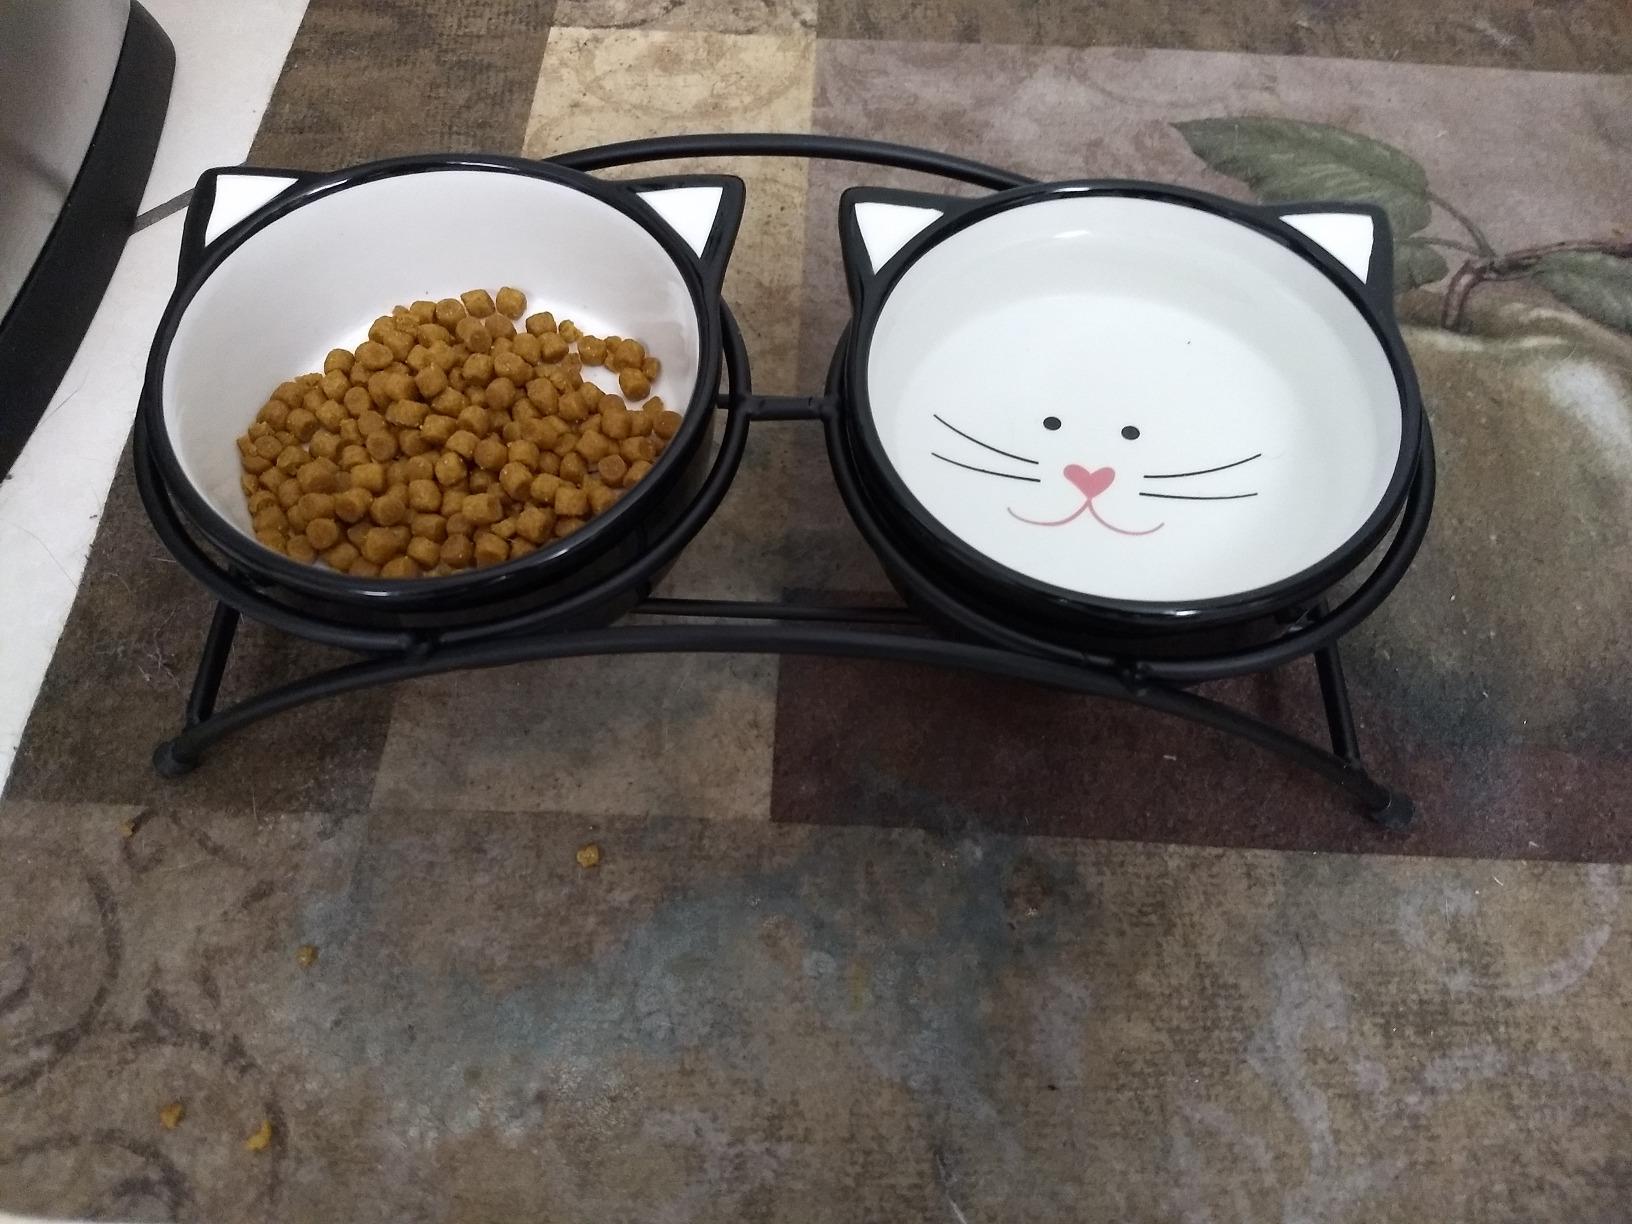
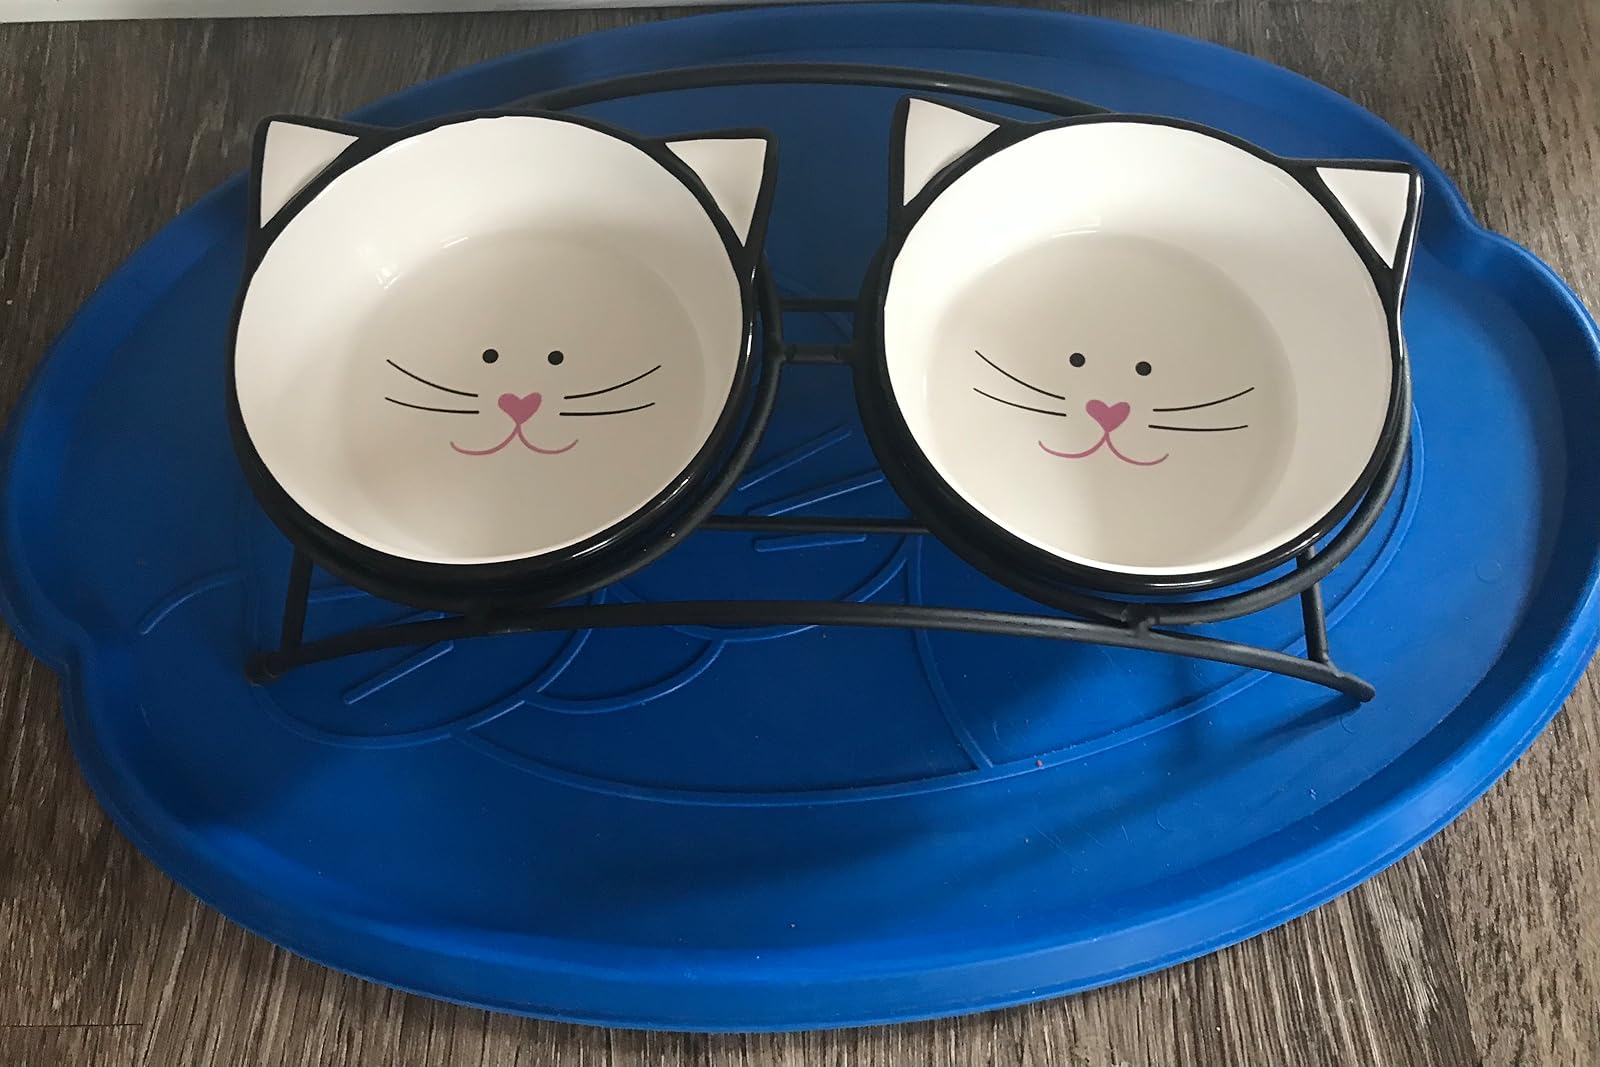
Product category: items_bowl
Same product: yes